Rowan steam railmotor

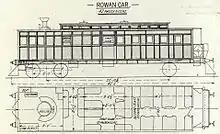
Rowan Car No. 1 diagram

Rowan Car No. 1 was delivered complete from the manufacturer. The power unit was built by Kitson and Company (b/n T69 of 1883) of Leeds, England, who were also sole agent for the type in the Australasian Colonies.